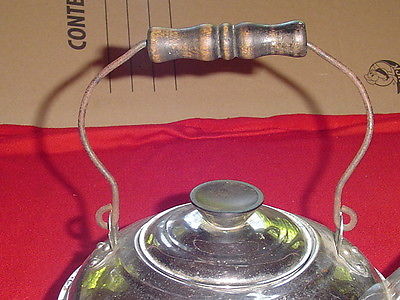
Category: kettle